Camiola

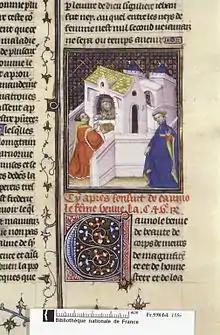
Miniature from "De mulieribus claris", representing Camiola

Camiola Turinga was a Sicilian woman who was the wife of Roland of Sicily.